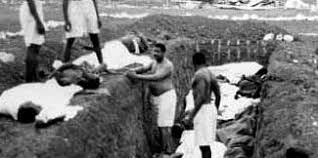
Nataal bii ngeen ma yónnee gis naa ne ay nit la yu nekk ci ag kàmbu. Gis naa ne am na ay xar.